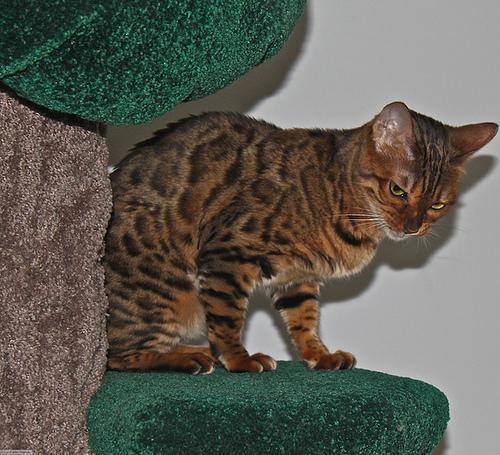
Bengal